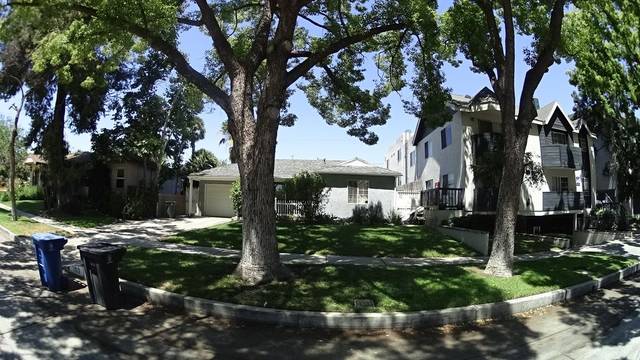
Region: Mexico
Coordinates: 34.176, -118.352